History of the Islamic Republic of Iran

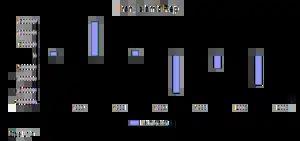
Net Iranian migration (1979–2008). A positive value represents more people entering Iran than leaving the country.

Despite stagnation in the economy, Iran's Human Development Index rating (including life expectancy, literacy, education, and standard of living) improved significantly in the years after the revolution, climbing from 0.569 in 1980 to 0.759 in 2007/8. It now ranks 94th out of 177 countries with data. This is approximately the same rate, as neighbor Turkey which has a somewhat higher HDI rating (0.775). One factor in the HDI rise has been literacy rates among Iranian women which "rose from 28% to 80% between 1976 and 1996".